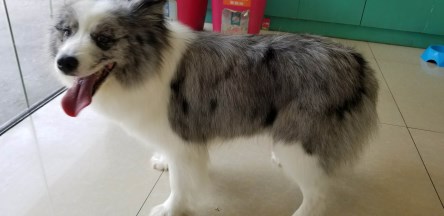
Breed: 2594-n000109-Border_collie